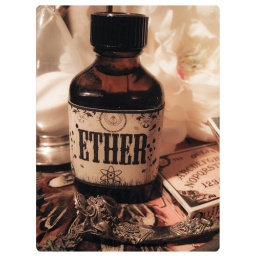
the ether (lavish artisan perfume oil of amber and ginger thyme) in 1 oz amber glass bottle 002